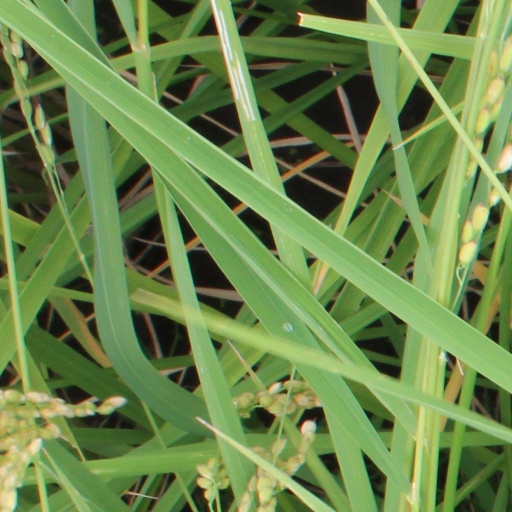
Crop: rice